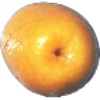
Label: Kumquats 1